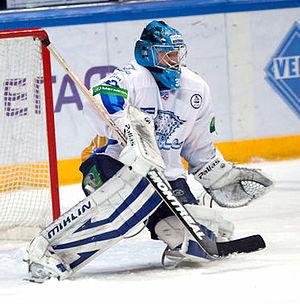
Vitali Mikhaïlovitch Ieremeïev - en russe : Виталий Михайлович Еремеев et en anglais : Vitali Yeremeyev est un joueur professionnel de hockey sur glace kazakh. Il possède également la nationalité russe.